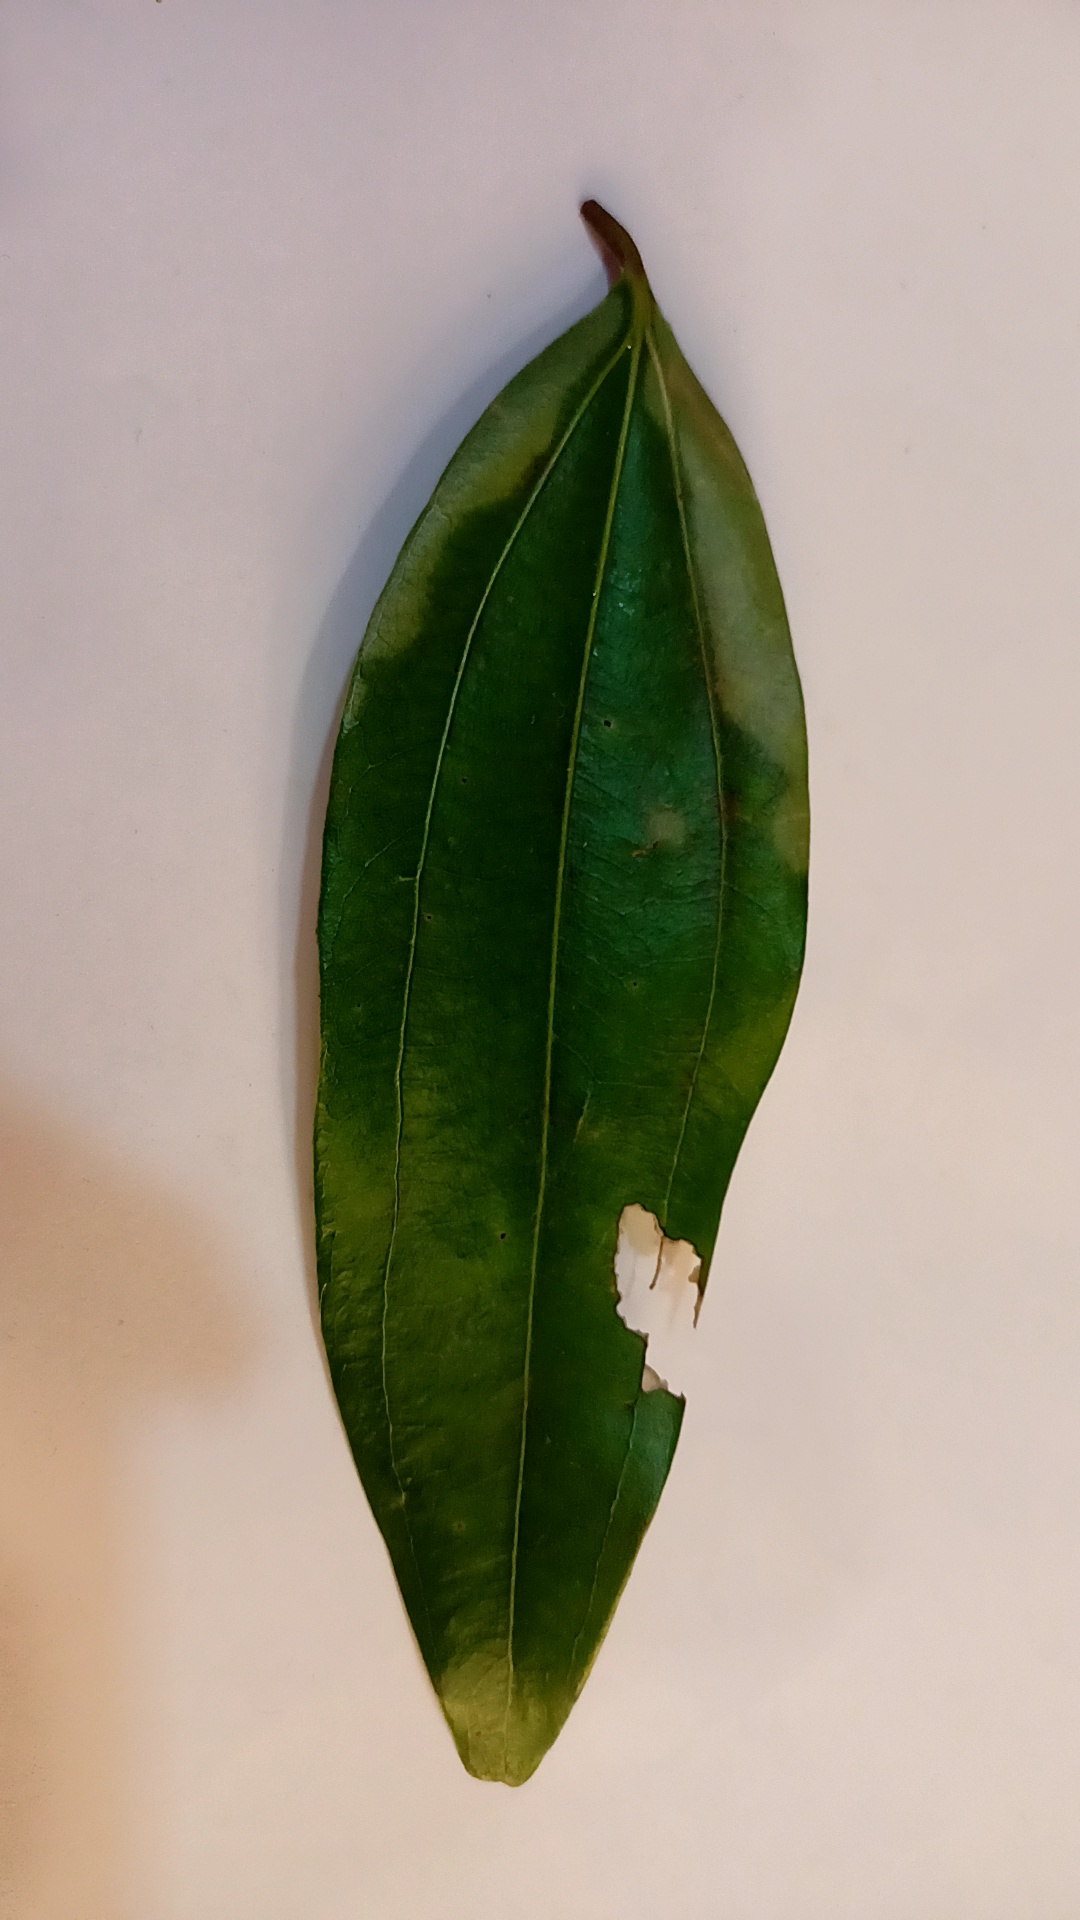
Label: Disease